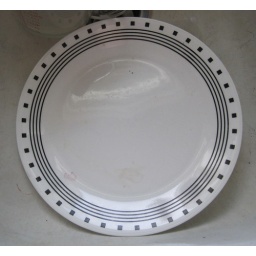
black n white plate in the porcelain sink